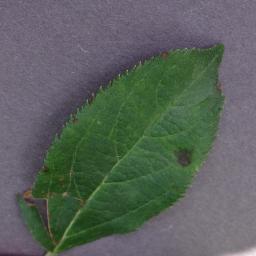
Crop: apple
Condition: scab